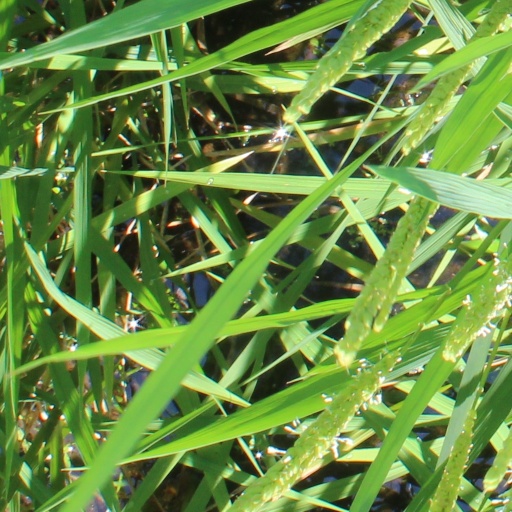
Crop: rice